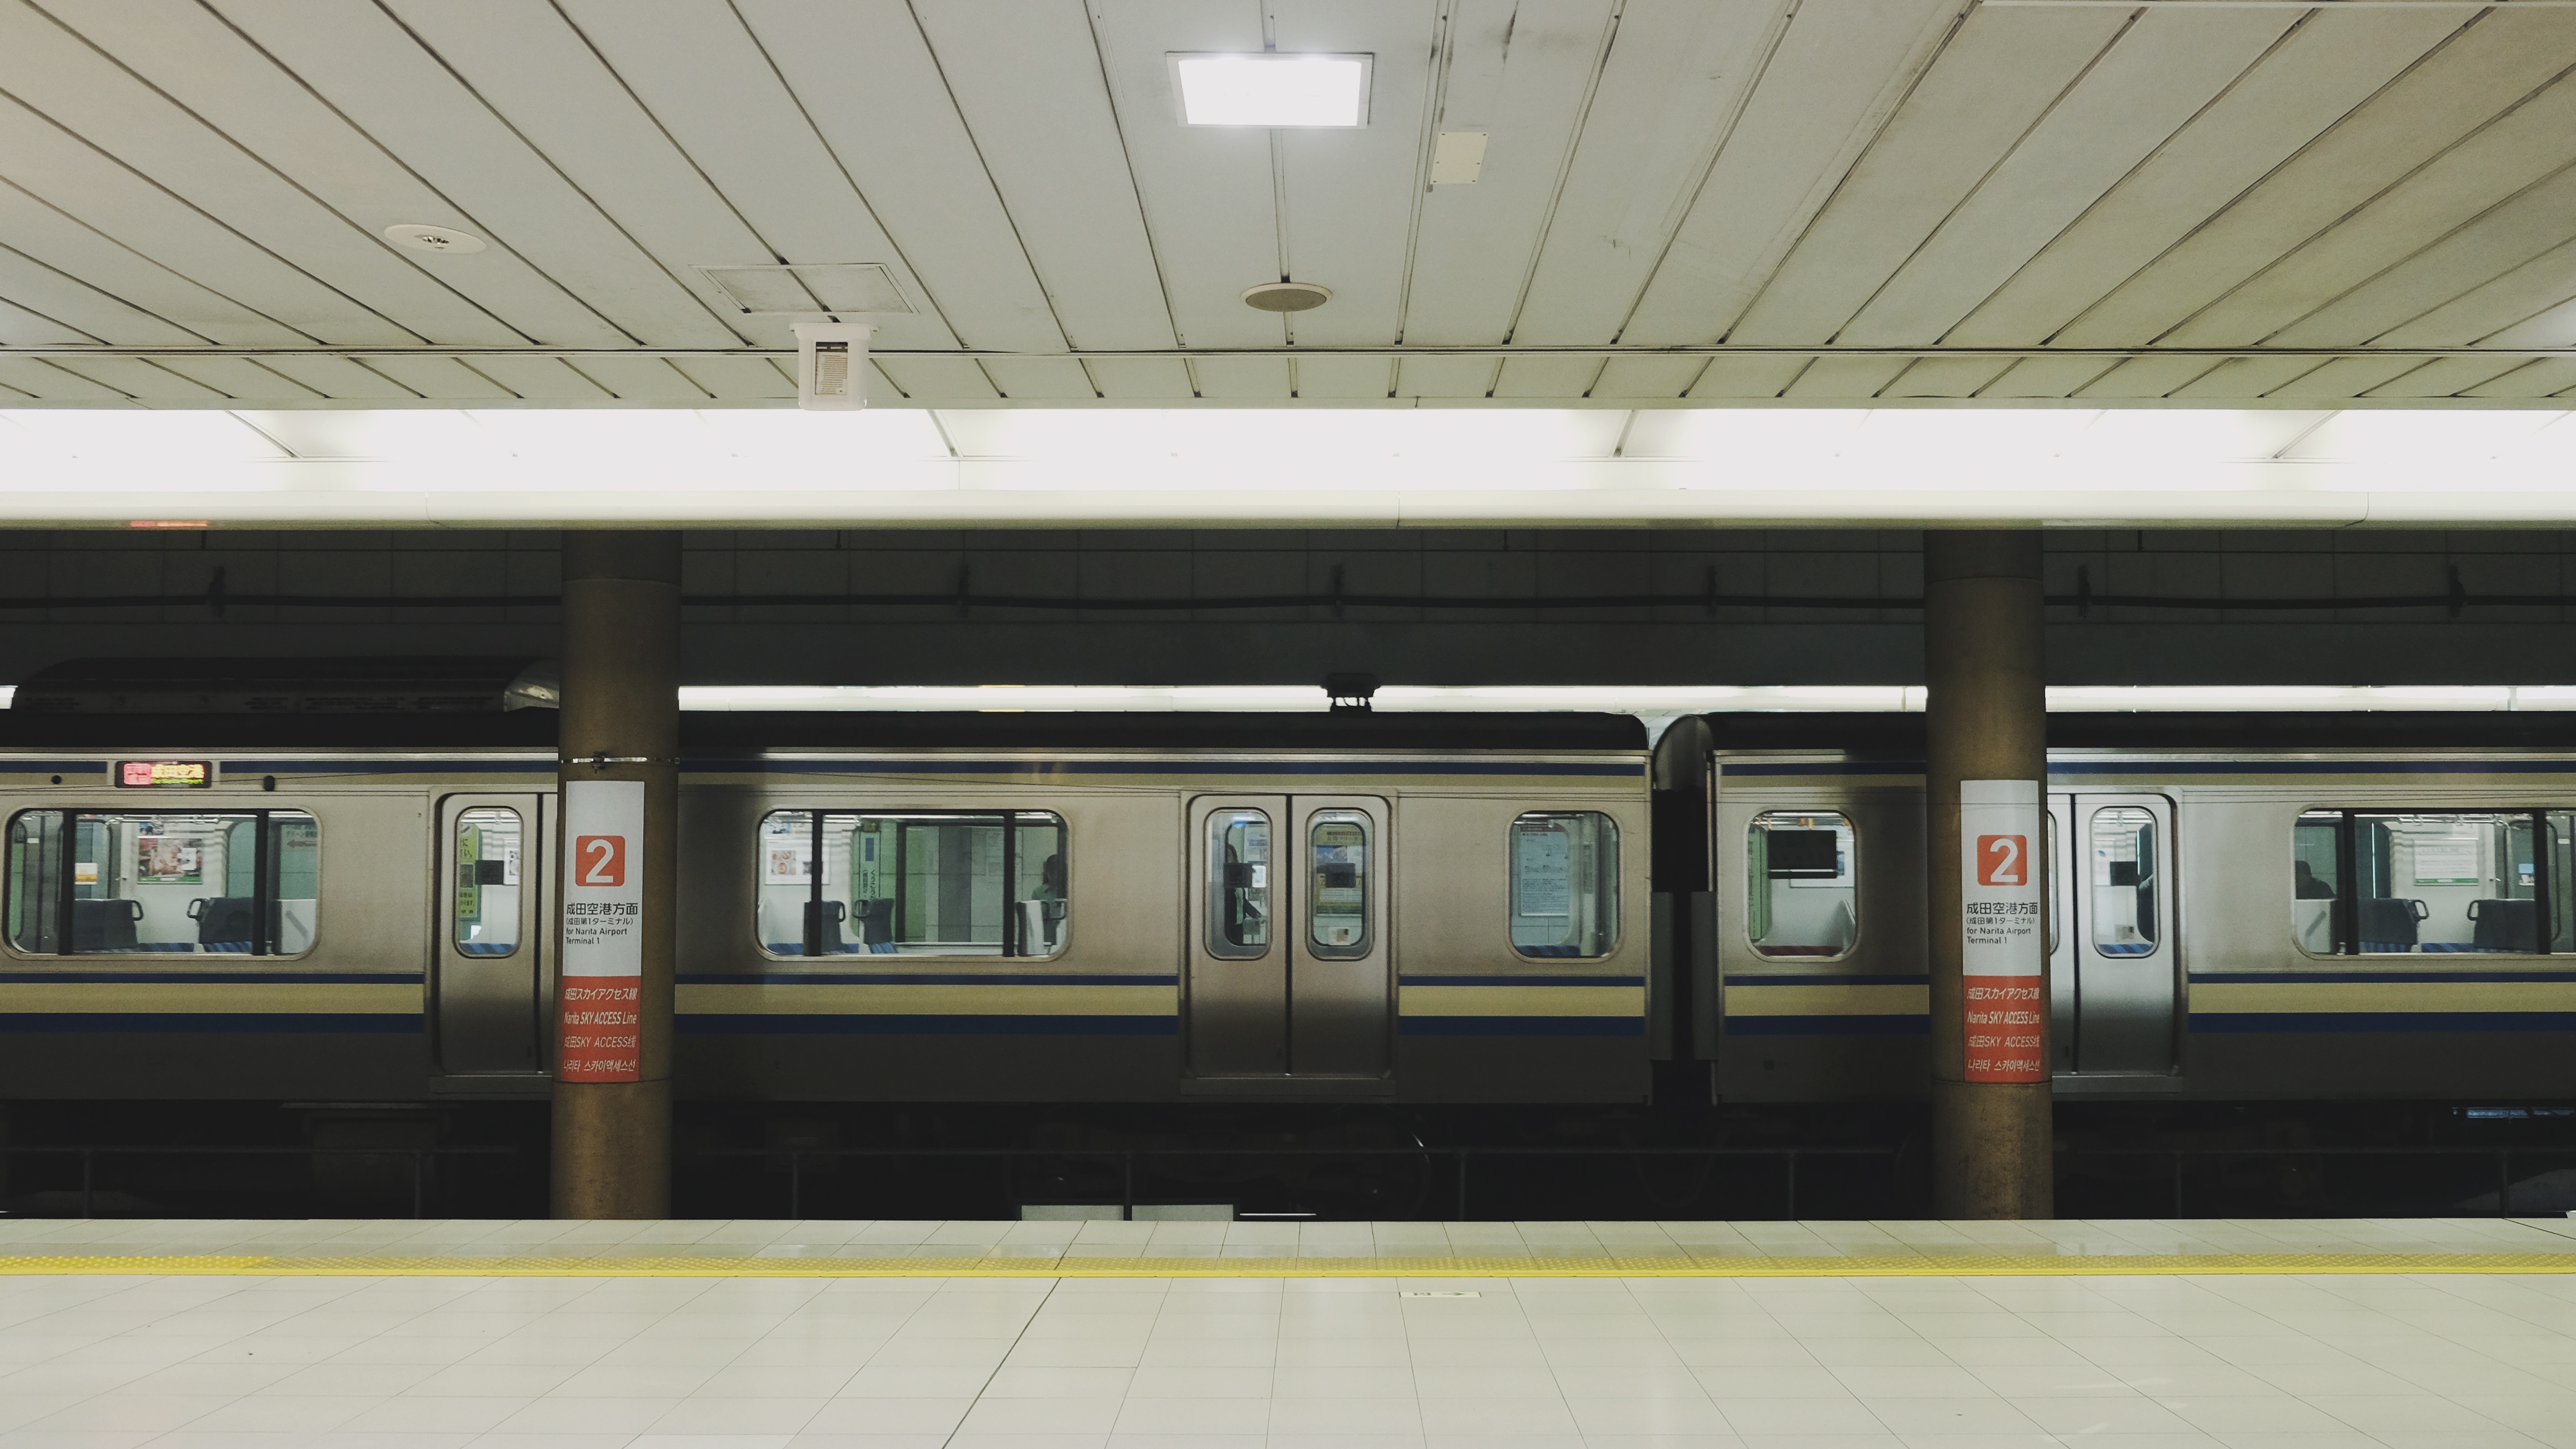
train, transport, vehicle, train station, public transport, metro station, passenger, rapid transit, passenger car